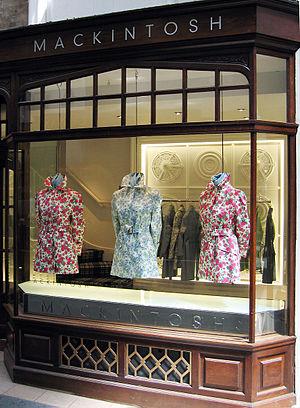
Le Mackintosh ou Macintosh abrégé mac ou mack) est un type d'imperméable, vendu pour la première fois en 1824, fabriqué avec un textile en caoutchouc. Le Mackintosh est nommé d'après son inventeur écossais, l'inventeur Charles Macintosh bien que la lettre k soit souvent ajoutée.
L'imperméable est un vêtement utilisé pour se protéger de la pluie.